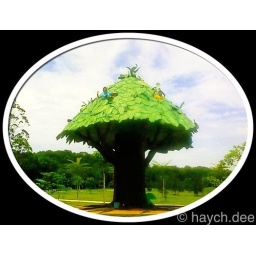
kidz in the tree house at Berakas forest reserve